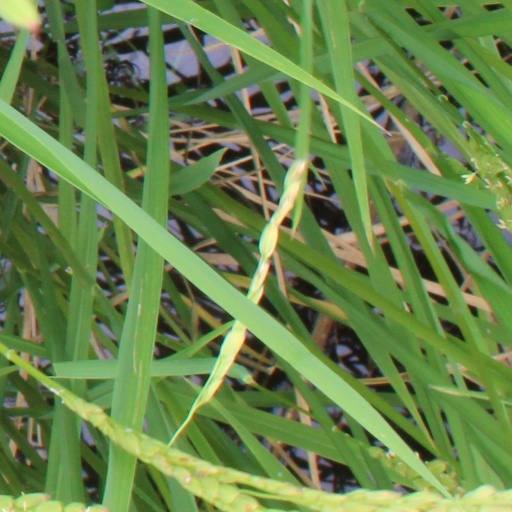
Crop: rice